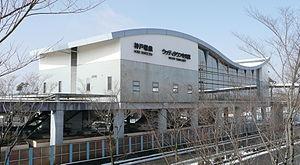
La gare de Woody Town Chūō est une gare ferroviaire située dans la ville de Sanda, dans la préfecture de Hyōgo au Japon. La gare est exploitée par la Kobe Electric Railway sur la ligne Kōen-Toshi.